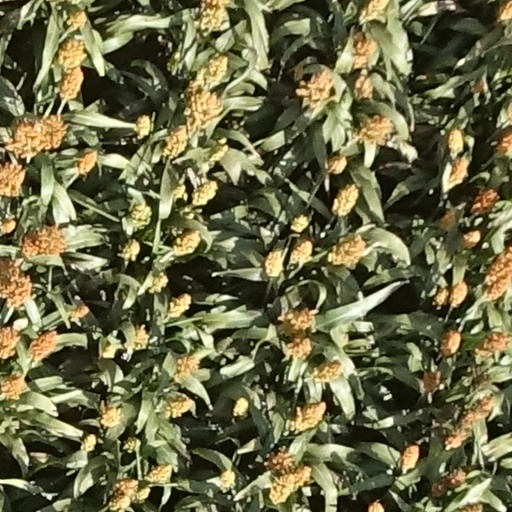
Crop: sorghum